Josiah A. Ames House

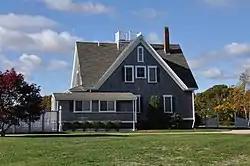

The Josiah A. Ames House is an historic house in Barnstable, Massachusetts. Built in 1887 by a military veteran, it is notable for its association 1902–1922 with the Lincoln House of Boston, a charity providing "fresh air" opportunities to inner city youth. The house was listed on the National Register of Historic Places in 1987.